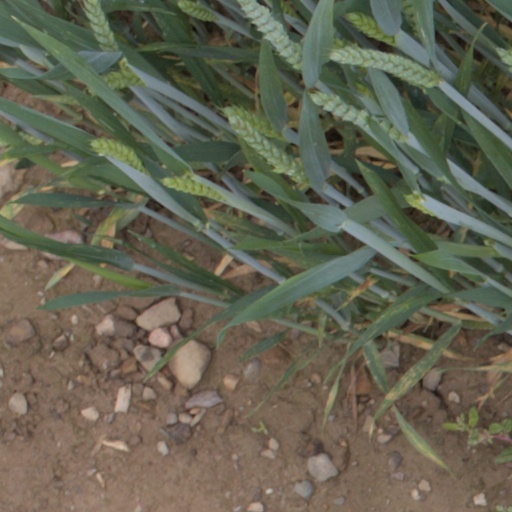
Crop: wheat